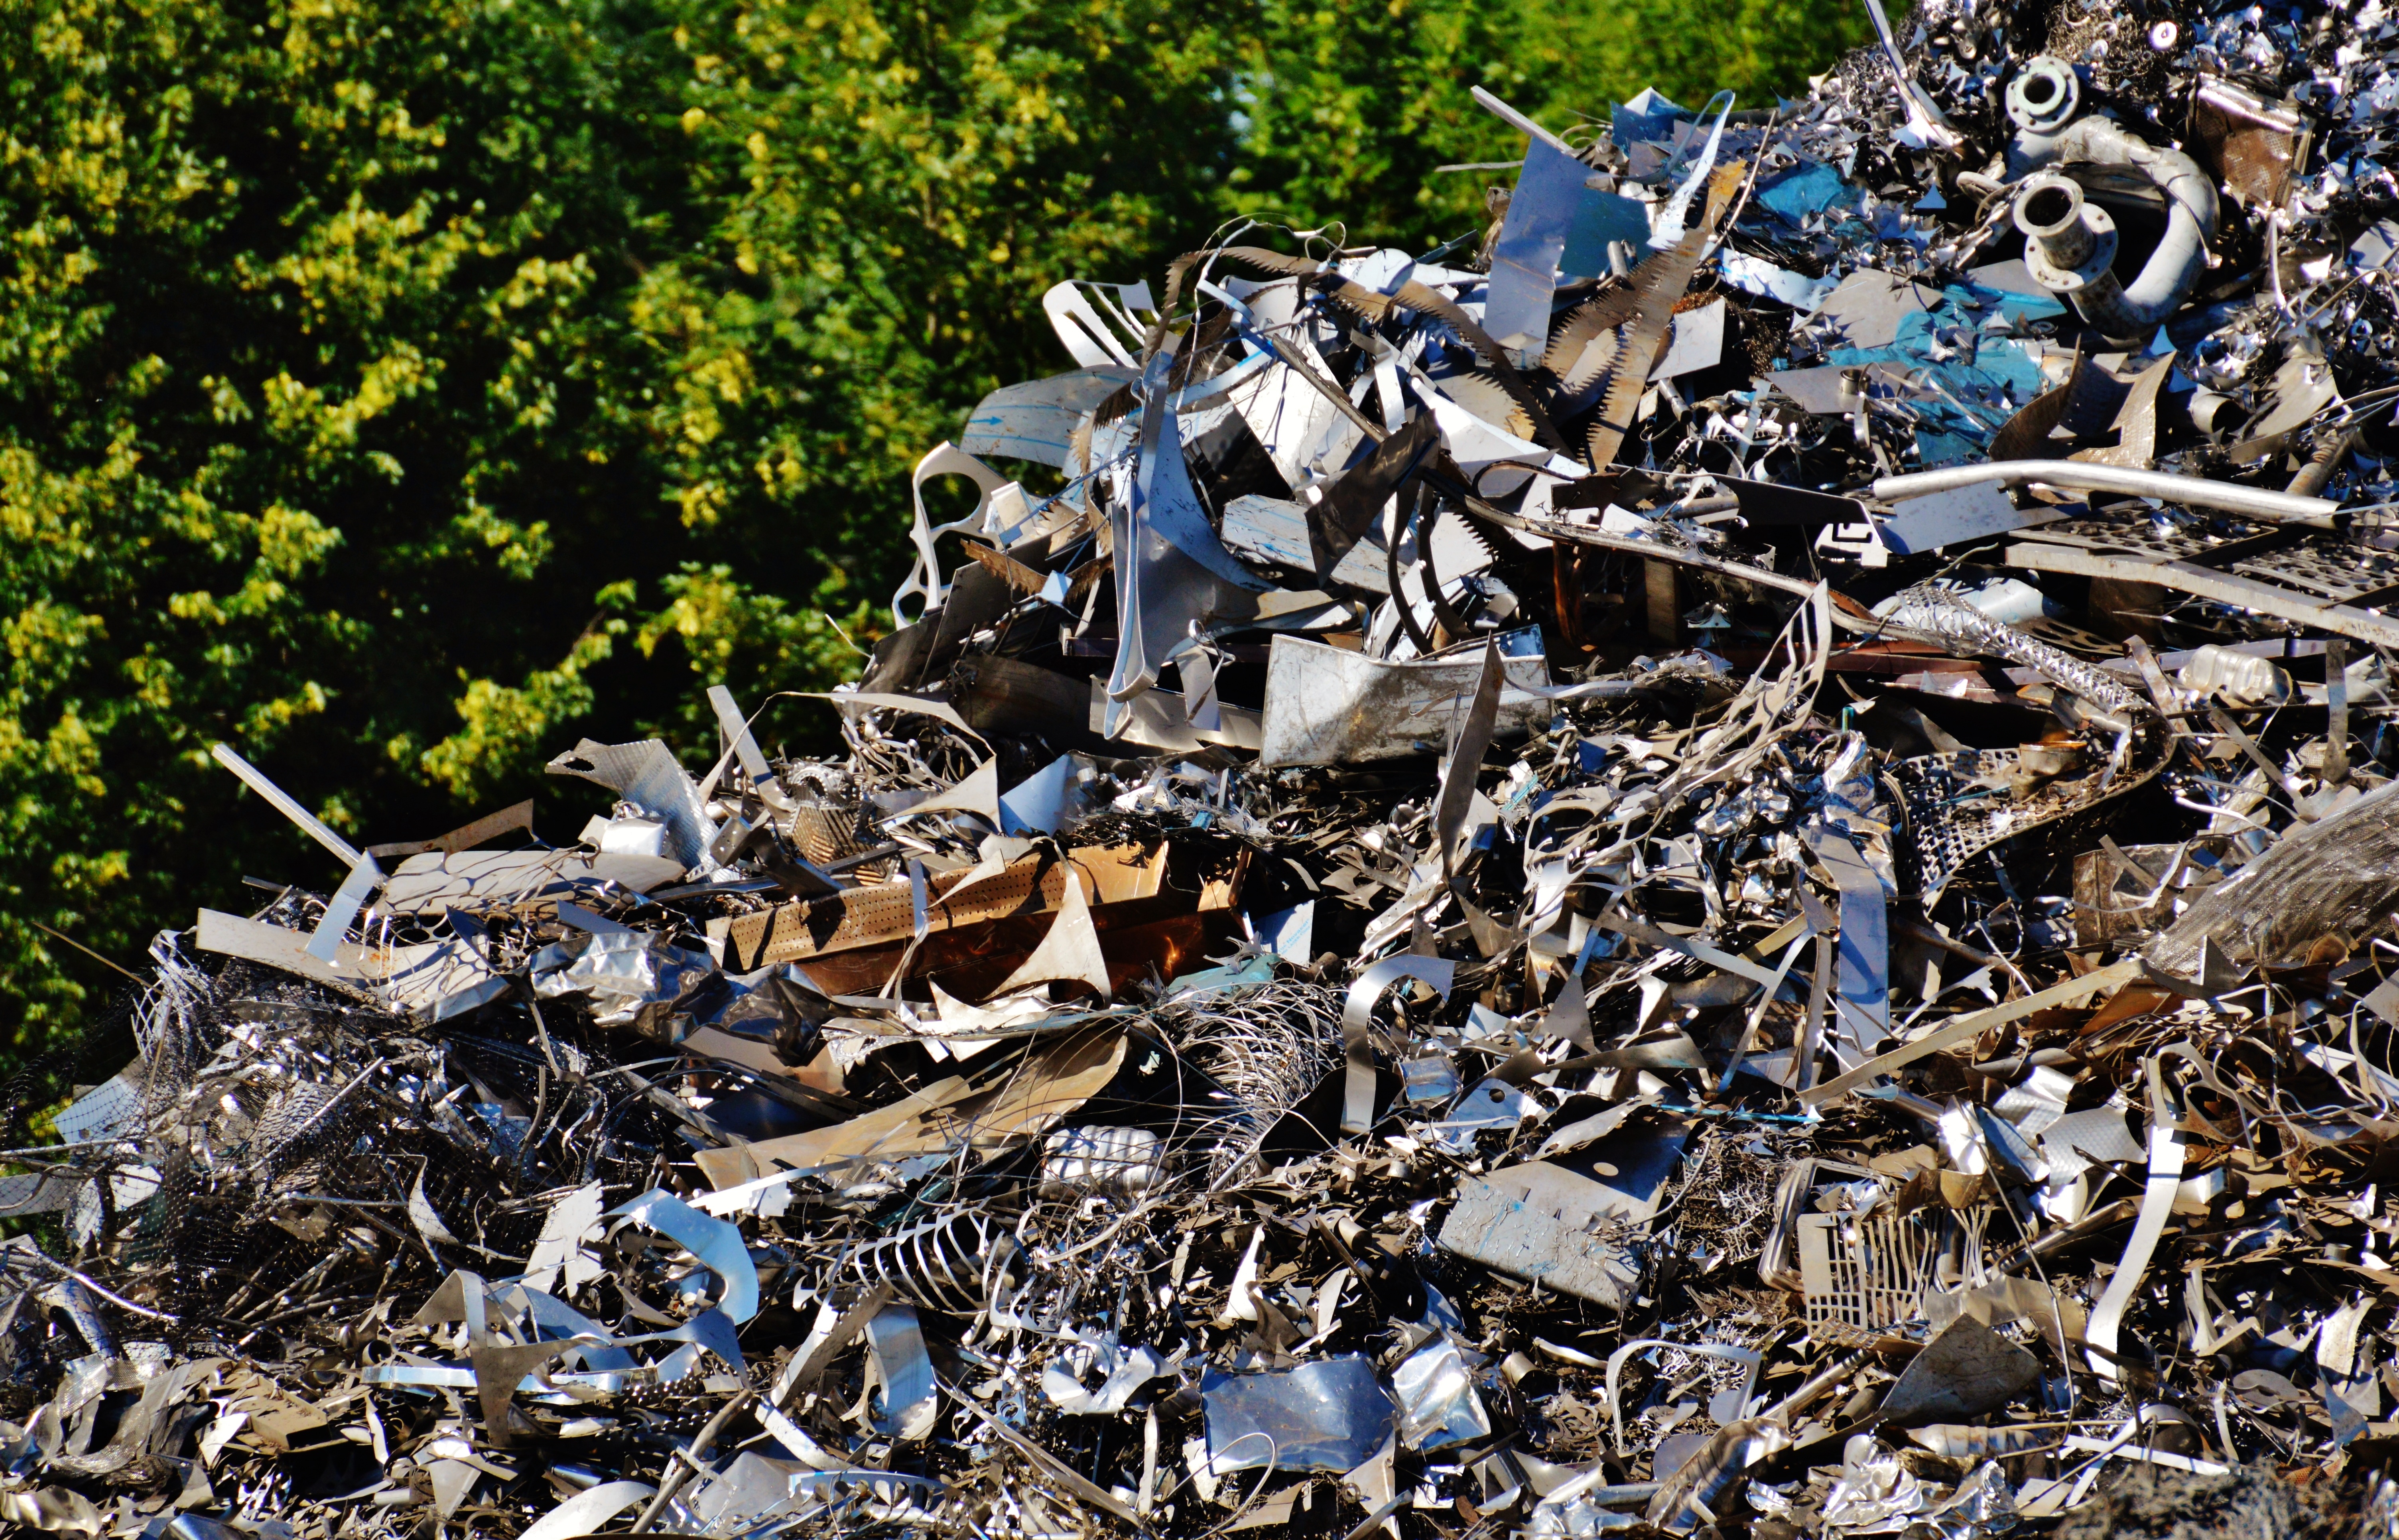
old, metal, soil, material, rubble, waste, junkyard, iron, recycling, scrap, scrap metal, scrap iron